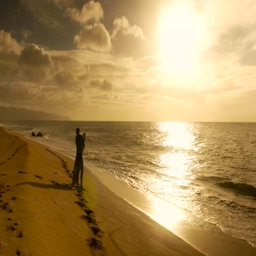
young female surfer on the beach waiting for perfect waves at sunset